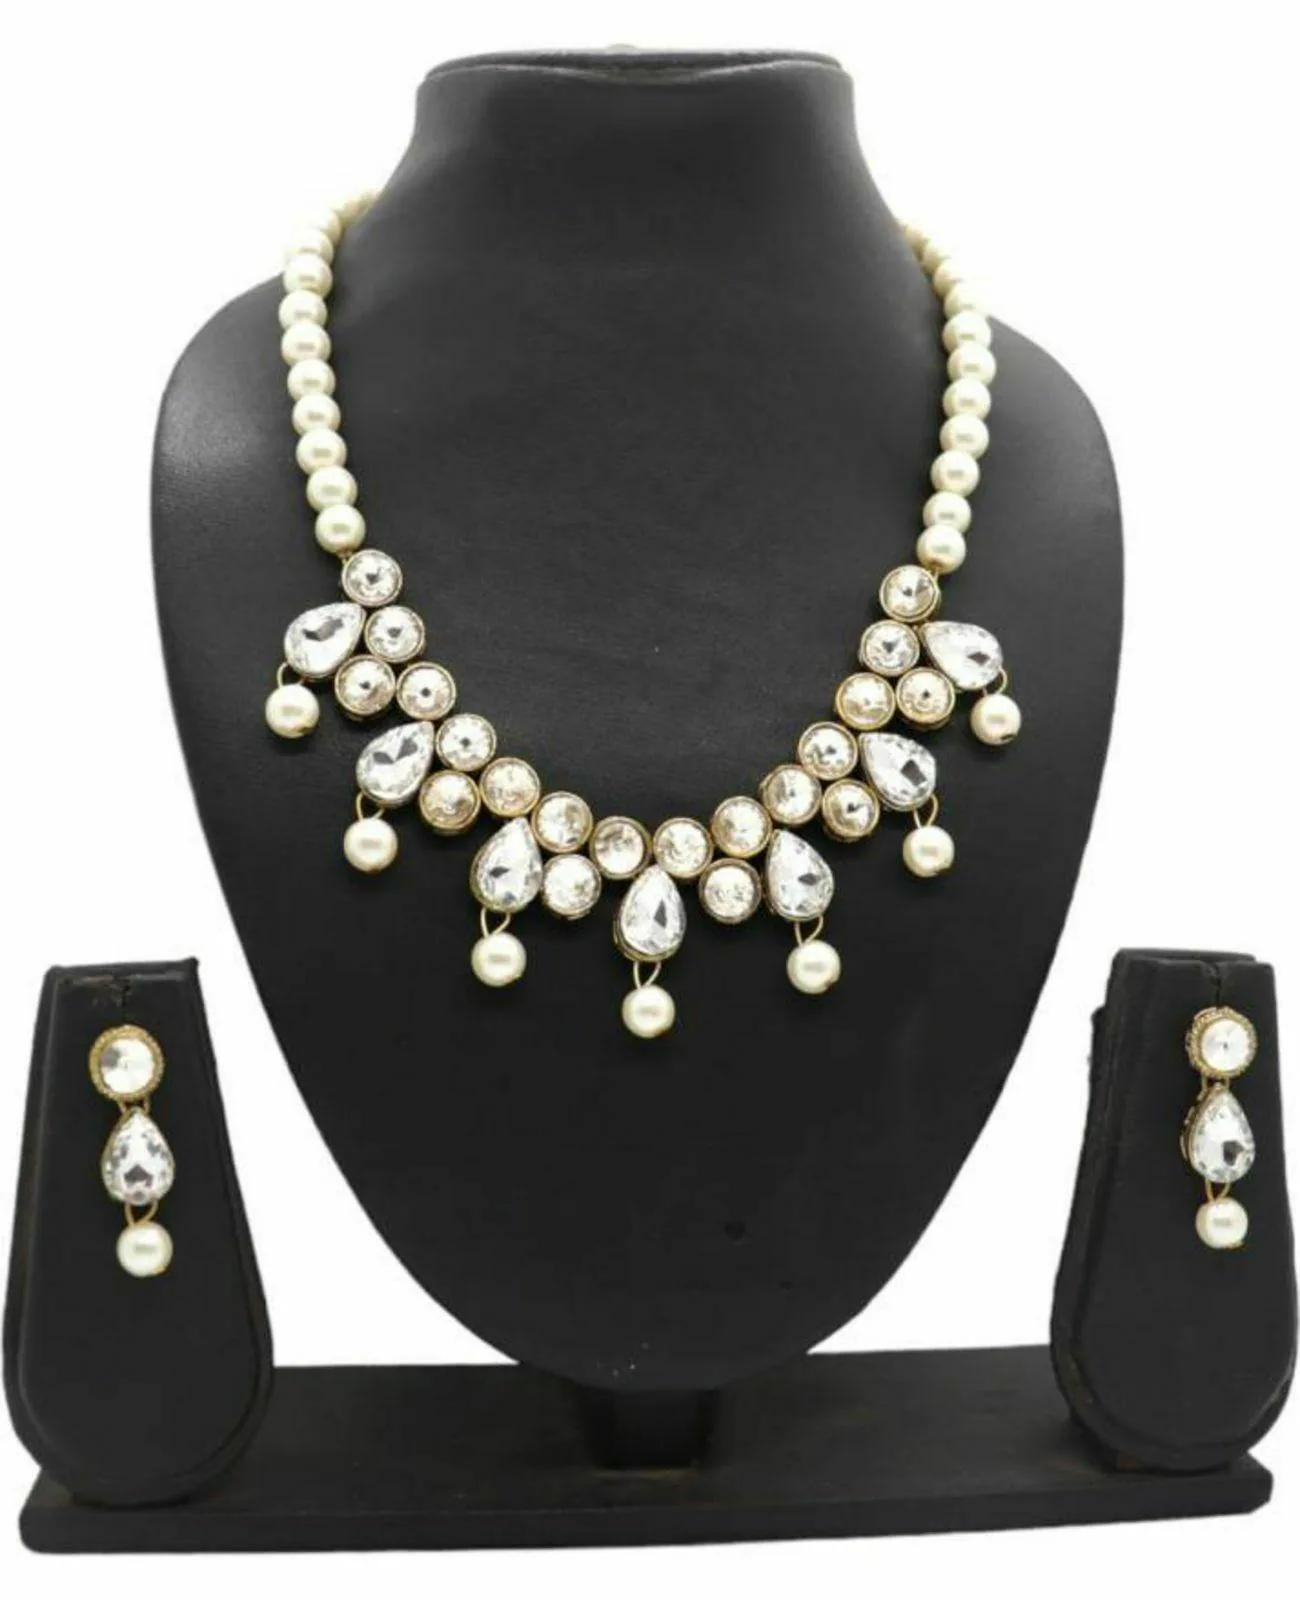
Jn Handicraft Alloy Copper-Plated Gold Jewel Set For Women And Girls
Type: Necklaces
Brand: JN HANDICRAFT
Price: Rs. 251
 Women love jewellery, specially traditional jewellery adore a women. They wear it on different occasion. They have special importance on ring ceremony, wedding and festive time. They can also wear it on regular basics. Make your moment memorable with this range. This jewel set features a unique one of a kind traditional embellish with antic finish.
Features: Color- gold,Material- alloy
Included: Set of 1 x Necklace 1 x Chain Pair of 1 Earring Set